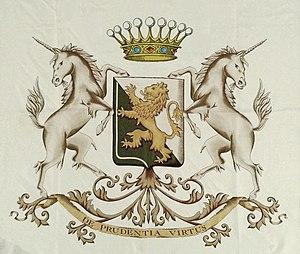
Bertrand Jochaud du Plessix, né le 26 juin 1902 à Nantes, mort pour la France le 30 juin 1940 à Gibraltar, était un officier de l'armée de l'air de la France libre, Compagnon de la Libération.